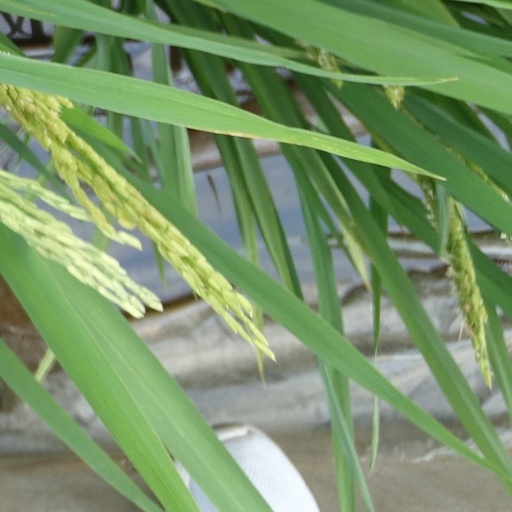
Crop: rice